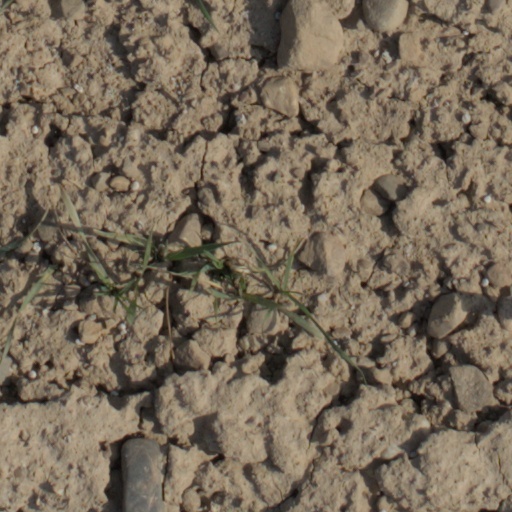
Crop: wheat